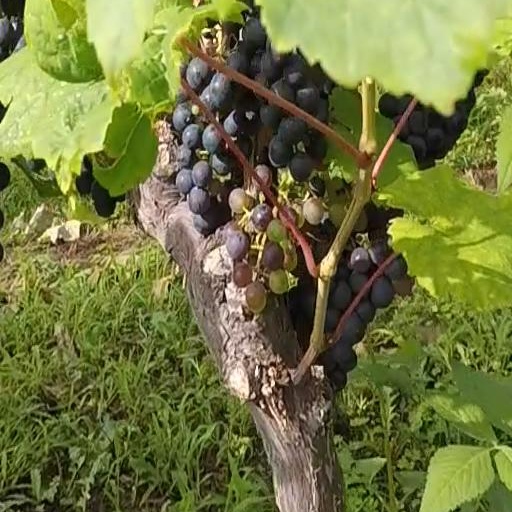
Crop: grape